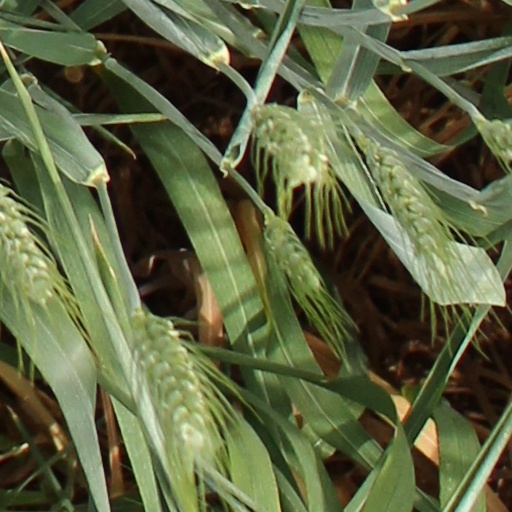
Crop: wheat